Antonblast

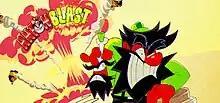
Old banner used for "Antonblast"s Kickstarter campaign and the Steam page in 2023

"Antonblast" is a platformer. The player takes control of either Dynamite Anton or Dynamite Annie as they rampage through several areas populated by Satan's minions to reclaim Anton's stolen spirits. From Brulo's Casino, which acts as the game's hub world, they can access several different levels, each of which houses a spirit. All of the spirits must be retrieved to challenge Satan and complete the game.